Yuriy Vynnychuk

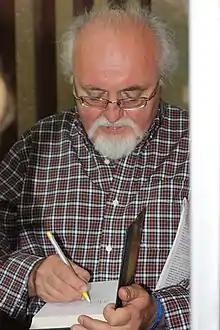
Vynnychuk at the 2017 Publishers' Forum in Lviv

Educated in the Vasyl Stefanyk Subcarpathian National University (formerly Ivano-Frankivsk Pedagogical Institute), Faculty of Philology (1969–1973 years), a teacher of Ukrainian language and literature.